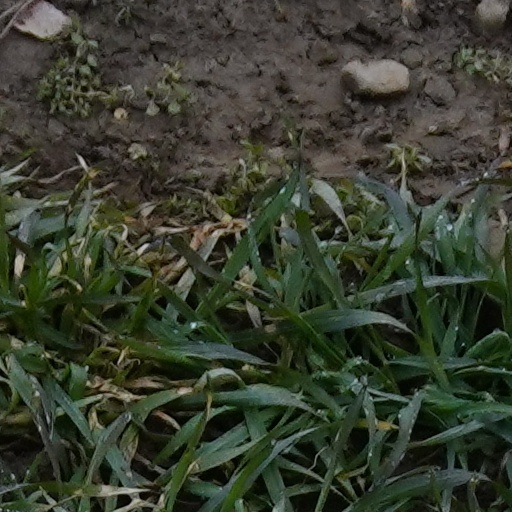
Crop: wheat